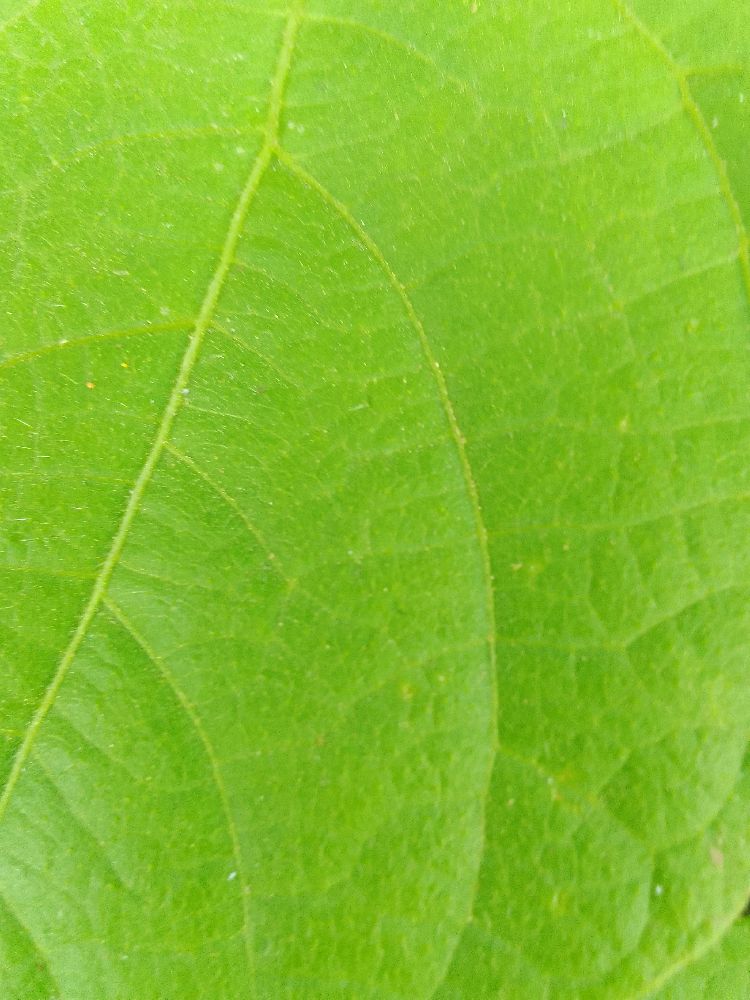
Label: healthy